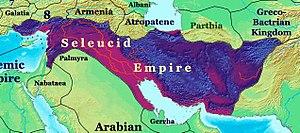
L'armée séleucide est l'armée du royaume séleucide, l'un des principaux États hellénistiques. Comme chez les Lagides et les Antigonides, elle repose sur le modèle macédonien forgé par Philippe II et Alexandre le Grand. Son principal corps d'infanterie est la phalange de piquiers, tandis que la cavalerie lourde tient un rôle prépondérant sur le champ de bataille. Outre ces unités traditionnelles, l'armée séleucide intègre une grande quantité de troupes asiatiques, dont des éléphants de guerre et des cataphractaires, ainsi que des mercenaires de toutes origines pour compléter ses forces.
Le Royaume de Chalcis était un État situé dans la plaine de la Bekaa autour de la ville de Chalcis sub Libanum, qui se trouverait sur les terres de l'actuelle ville de Anjar au Liban.
Les Hasmonéens sont une dynastie qui parvient au pouvoir en Judée au cours de la révolte des Maccabées, que Mattathias un prêtre de la lignée sacerdotale de Yehoyarib lance en 168-167 av. J.-C. et auxquels se joignent les hassidéens. Dans les livres qui n'ont été conservés que par la tradition chrétienne, cette dynastie est aussi appelée Maccabées. Mattathias meurt un an après le déclenchement de la révolte. Son fils Judas Maccabée, qui n'est pas l'aîné, lui succède. Après plusieurs batailles, il parvient à s'emparer de Jérusalem et rétablit le culte juif au Temple. Le premier à régner avec le titre de Grand-prêtre est son successeur Jonathan. Ses successeurs sont :